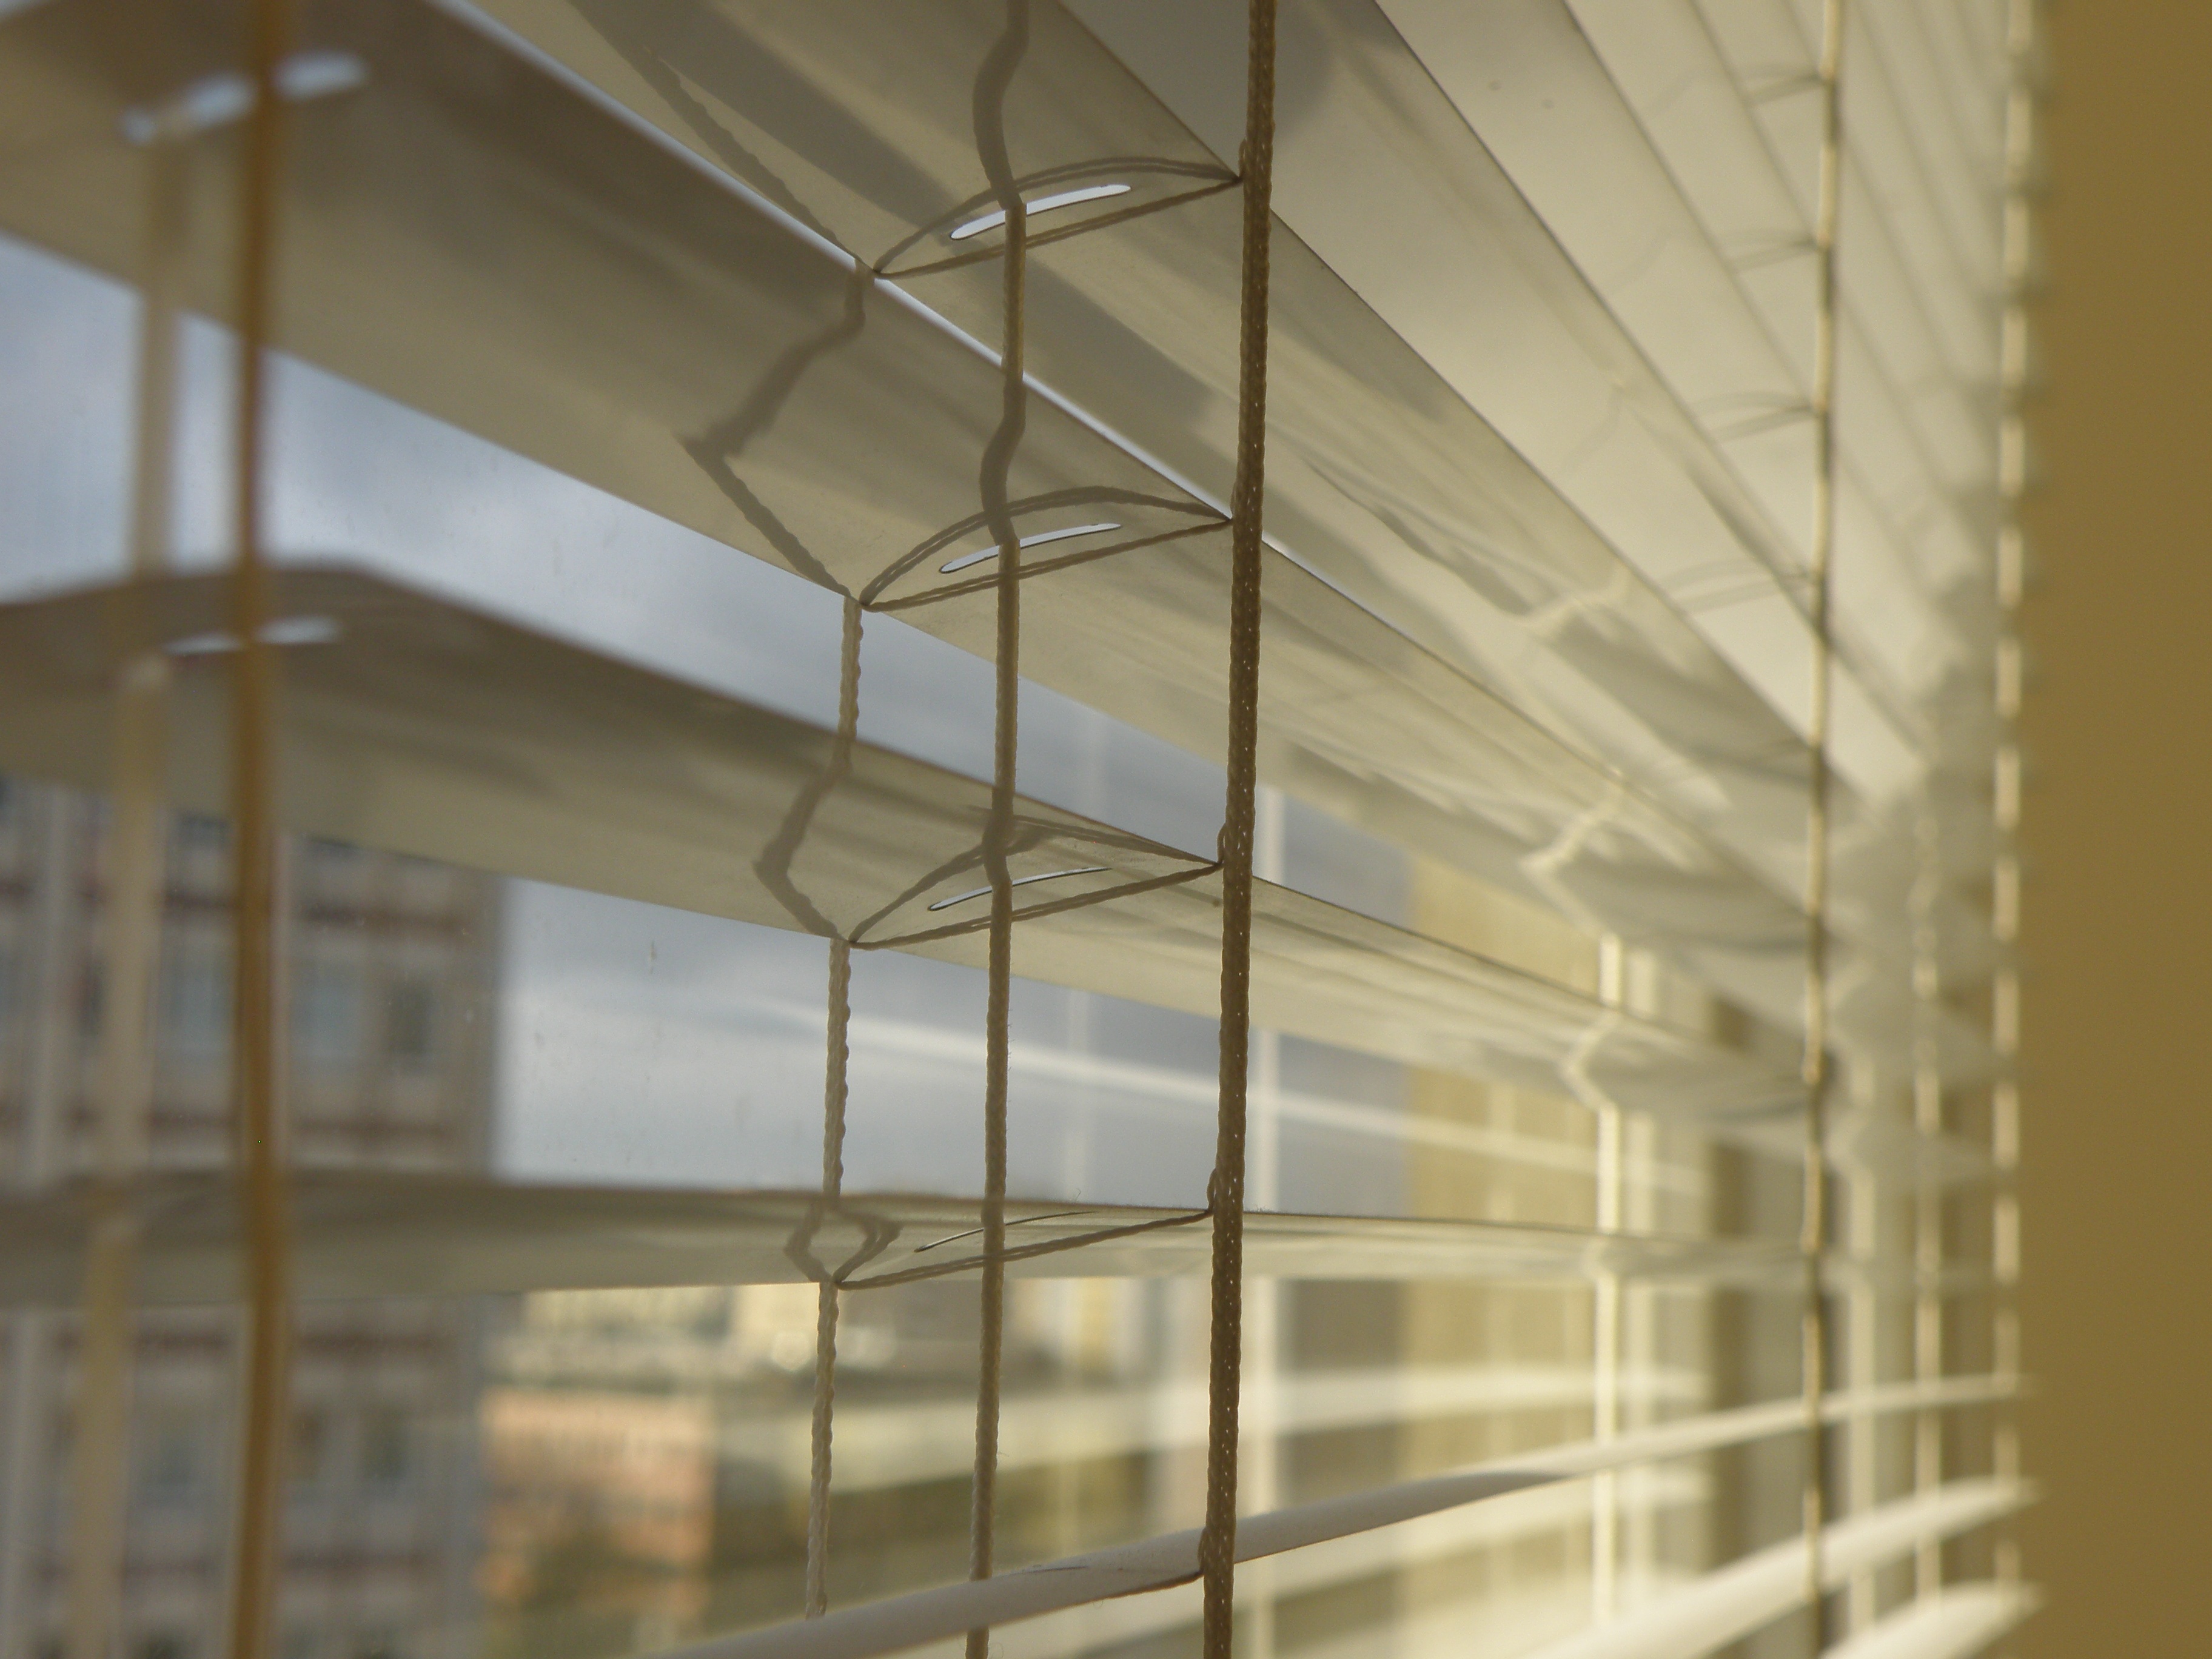
architecture, wood, floor, window, glass, wall, ceiling, facade, lighting, interior design, design, window blind, blinds, daylighting, louver, window covering, window treatment